Bohdan Khmelnytsky

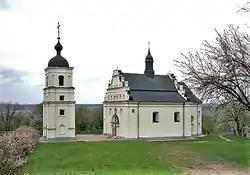
Church of Subotiv, Ukraine, where Khmelnytsky was buried

Khmelnytsky's initial successes were followed by a series of setbacks as neither Khmelnytsky nor the Commonwealth had enough strength to stabilise the situation or to inflict a defeat on the enemy. What followed was a period of intermittent warfare and several peace treaties, which were seldom upheld. From spring 1649 onward, the situation turned for the worse for the Cossacks; as Polish attacks increased in frequency, they became more successful. The resulting Treaty of Zboriv on 18 August 1649 was unfavourable for the Cossacks. It was followed by another defeat at the battle of Berestechko on 18 June 1651 in which the Tatars betrayed Khmelnytsky and held the hetman captive. The Cossacks suffered a crushing defeat, with an estimated 30,000 casualties. They were forced to sign the Treaty of Bila Tserkva, which favoured the Polish-Lithuanian Commonwealth. Warfare broke open again and, in the years that followed, the two sides were almost perpetually at war. Now, the Crimean Tatars played a decisive role and did not allow either side to prevail. It was in their interests to keep both Ukraine and the Polish–Lithuanian Commonwealth from getting too strong and becoming an effective power in the region.